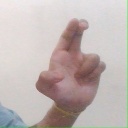
अक्षर: आ